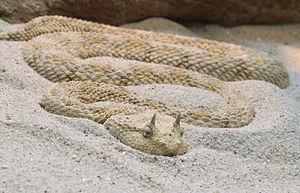
Vipère à cornes du désert Cerastes cerastes, Famille: Viperidae. Jardin zoologique de Stuttgart, Allemagne Sunda: Viper Tanduk Sahara, Cerastes cerastes, famili Viperidae, di Taman Zoologi, Stutgat, Jérman. Українська: Рогата гадюка звичайна (Cerastes cerastes), отруйна змія, яка водится в Північній Африці та на частині Близького Сходу. Це хижак, який сидить у засідці, глибоко занурений в пісок, і полює в основному на дрібних птахів та гризунів.
Le massif du Tibesti est un massif montagneux du Sahara central, situé principalement à l'extrême Nord du Tchad, avec une petite extension dans le Sud de la Libye. Son point culminant, l'Emi Koussi, se trouve au sud du massif et constitue avec 3 415 mètres d'altitude à la fois le plus haut sommet du Tchad et du Sahara. Le Bikku Bitti est pour sa part le sommet le plus élevé de Libye. Le tiers central du massif est d'origine volcanique et se compose notamment de cinq volcans boucliers majeurs surmontés de larges caldeiras : l'Emi Koussi, le Tarso Toon, le Tarso Voon, le Tarso Yega et le Tarso Toussidé. Les importantes coulées de lave ont formé de vastes plateaux qui surmontent des grès du Paléozoïque. Cette activité volcanique, apparue lors de la mise en place d'un point chaud durant l'Oligocène, s'est prolongée par endroits jusqu'à l'Holocène et se traduit encore par des fumerolles, des sources chaudes, des mares de boue ou encore des dépôts de natron et de soufre. L'érosion a formé des aiguilles volcaniques et entaillé des gorges au fond desquelles coulent des cours d'eau au débit irrégulier qui se perdent rapidement dans les sables du désert.
Cerastes cerastes, la Vipère à cornes, est une espèce de serpents de la famille des Viperidae. C'est un serpent venimeux qui vit dans les déserts d'Afrique du Nord et du Moyen-Orient. Elle chasse à l'affût, généralement cachée sous le sable.